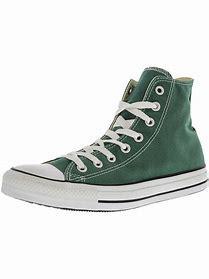
Brand: Converse
Model: Chuck Taylor